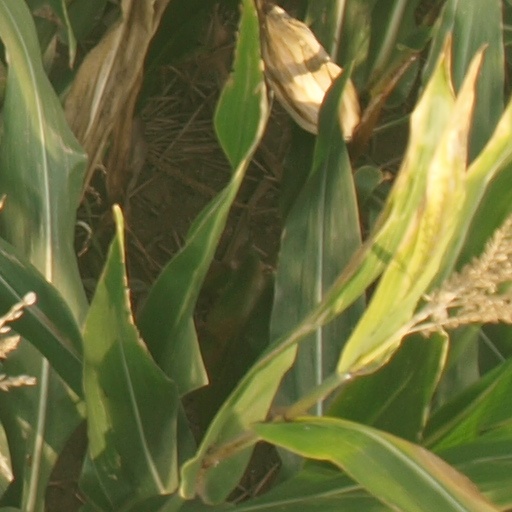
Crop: maize; corn